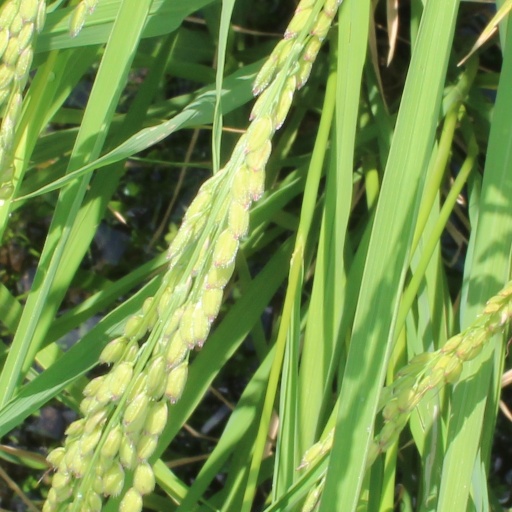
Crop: rice